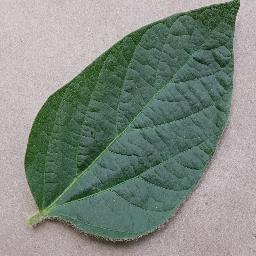
Label: Soybean___healthy